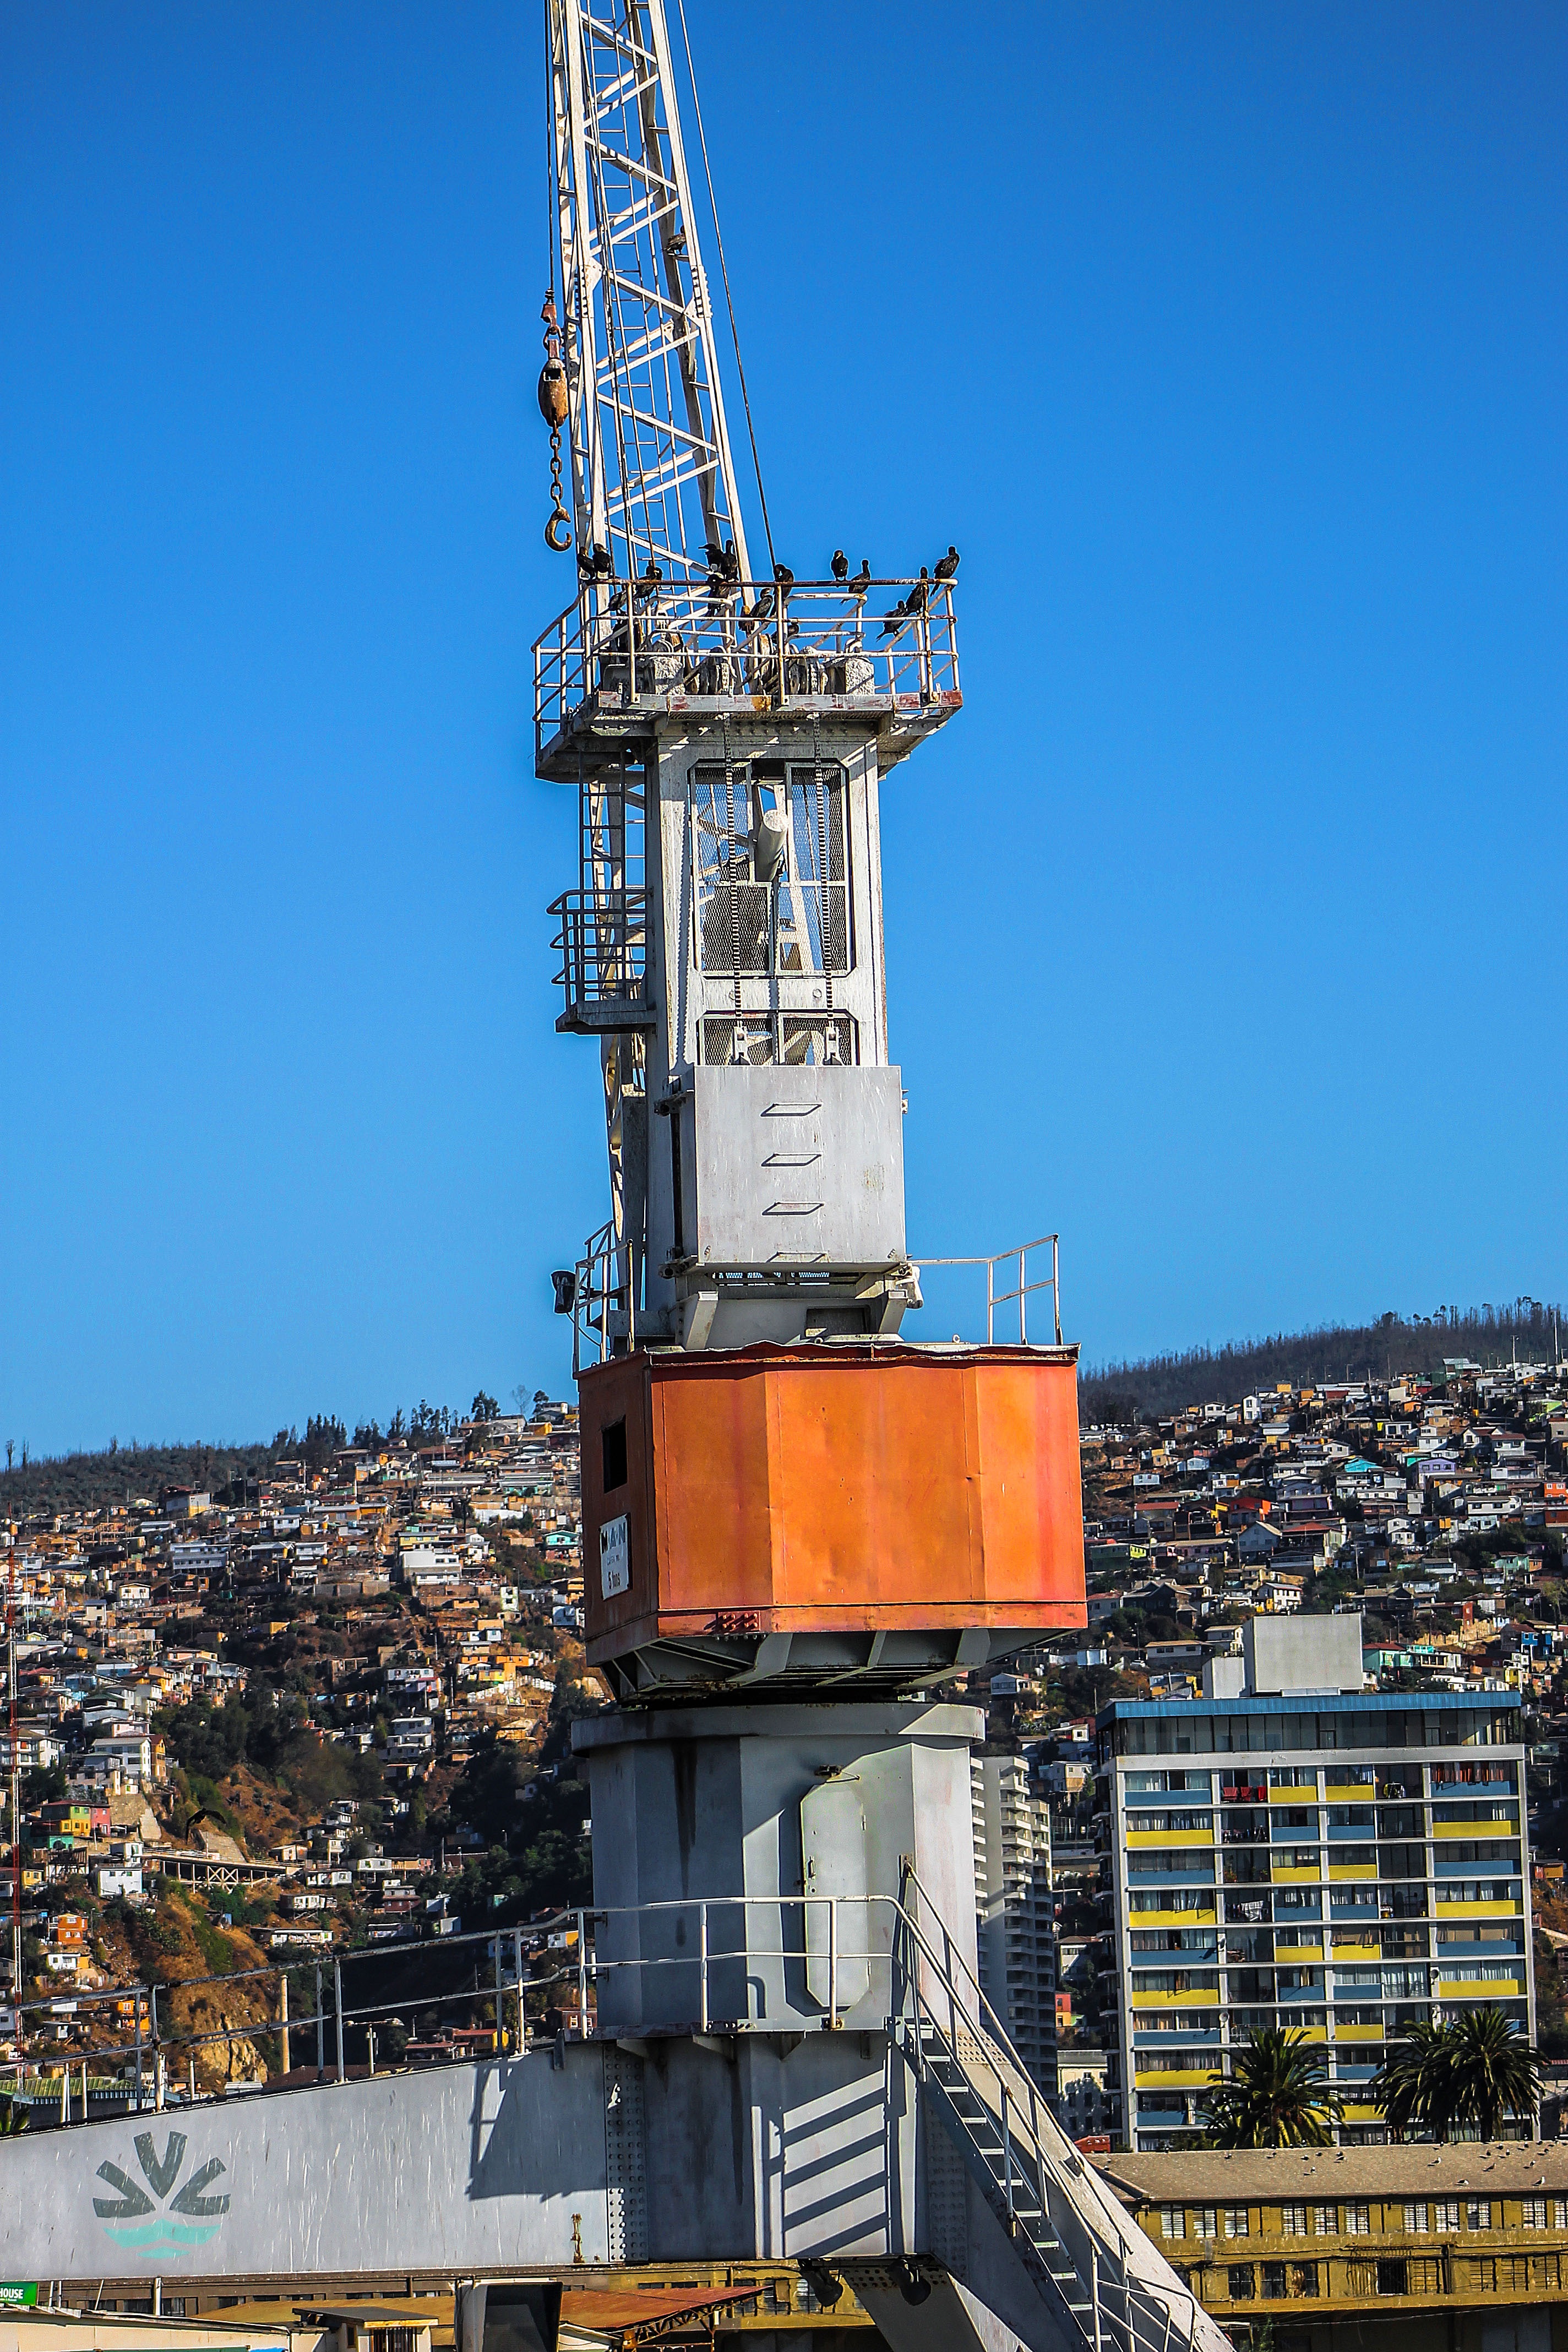
transport, vehicle, tower, mast, industry, chile, crane, valparaiso, construction equipment, drilling rig, baron dock